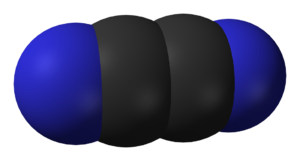
Le cyanogène est un gaz incolore dont l'odeur est proche de celle de l'amande.